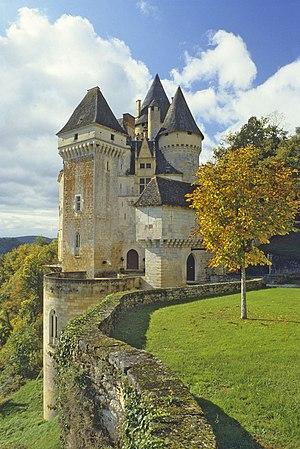
Les chateaux et manoirs du Perigord, le chateau de La Roque en Perigord noir, ici vue d’ensemble N.E. en automne, le chateau est bati a mi coteau au-dessus d’un vallon au N.E. de Saint-Cyprien, juchee a l’extremite d’une etroite terrasse la construction s’est developpee en hauteur ce qui lui confere sa silhouette massive et imposante, les Beaumont-Beynac vendirent le chateau en 1948, il a depuis lors connu divers proprietaires et fut du XVIIIe siecle jusqu’a nos jours incessamment remanie, embelli, modernise et amenage en residence confortable, on a heureusement preserve le remarquable ensemble de fresques decorant l’oratoire, edifice protege au titre des monuments historiques, photo prise apres avoir obtenu l’autorisation du proprietaire, commune de Meyrals, Dordogne, France, Europe. This building is indexed in the Base Mérimée, a database of architectural heritage maintained by the French Ministry of Culture,
Le château de la Roque ou château de la Roque des Péagers est un château situé à Meyrals dans le Périgord noir.